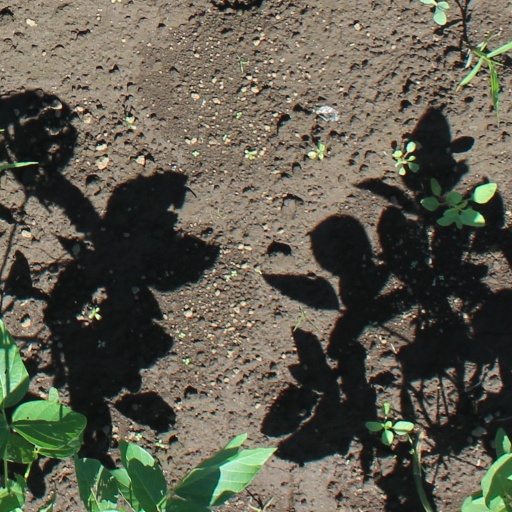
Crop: soybean